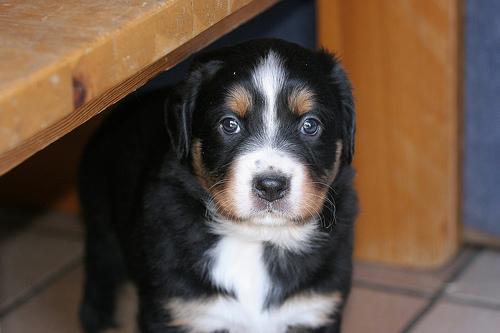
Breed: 234-n000091-Appenzeller